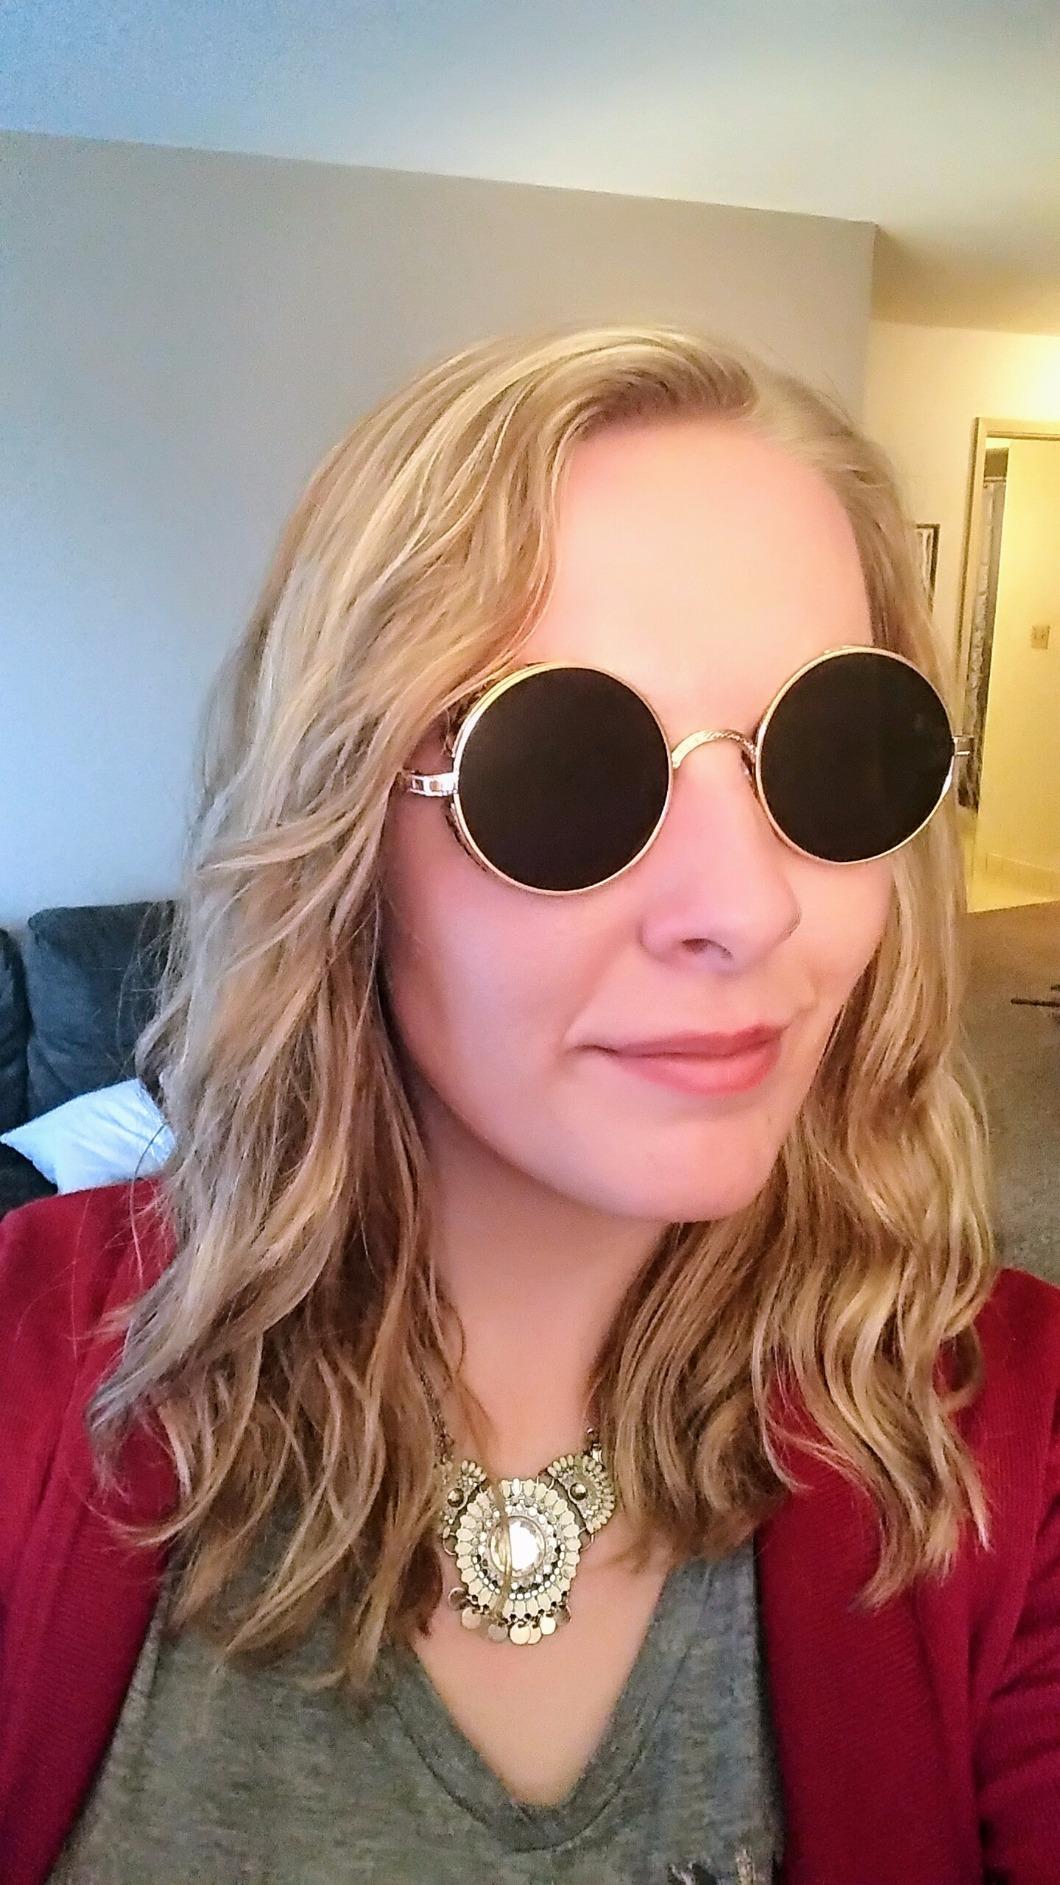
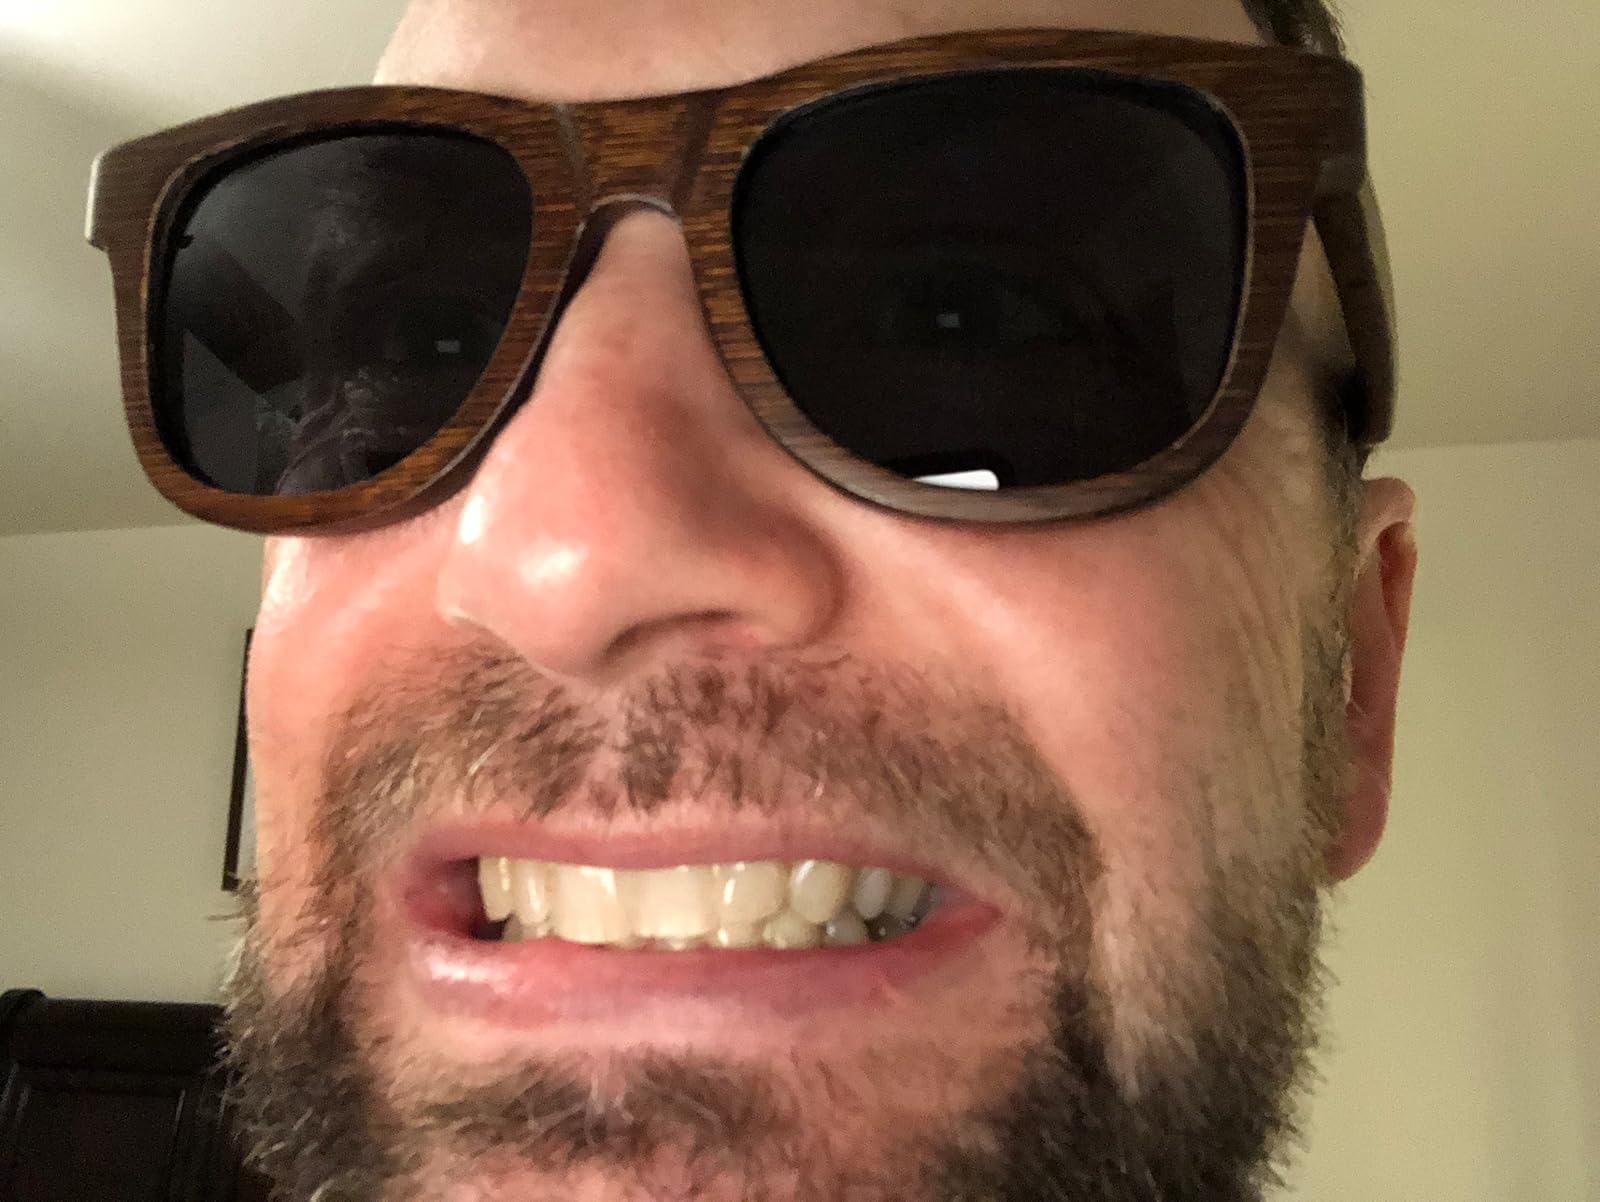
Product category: accessories_sunglasses
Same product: no